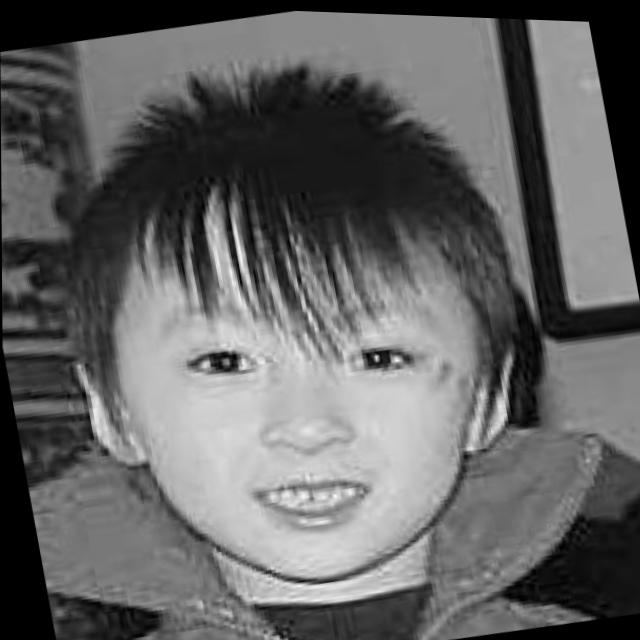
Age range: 0-12